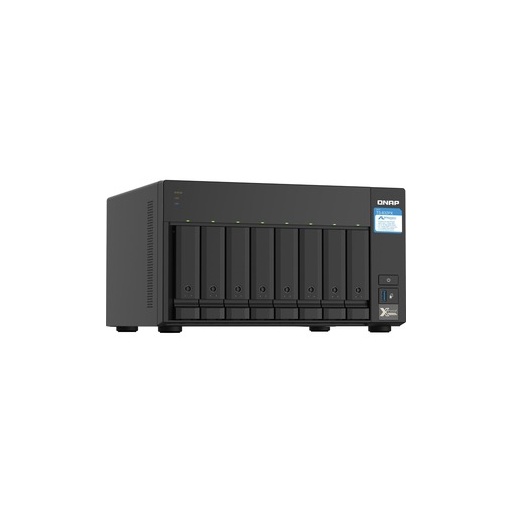
QNAP TS-832PX-4G SAN/NAS Storage System
QNAP TS-832PX-4G SAN/NAS Storage System - Annapurna Labs Alpine AL-324 Quad-core (4 Core) 1.70 GHz - 8 x HDD Supported - 0 x HDD Installed - 8 x SSD Supported - 0 x SSD Installed - 4 GB RAM DDR4 SDRAM - Serial ATA/600 Controller - RAID Supported 0, 1, 5, 6, 10, 50, 60, Hot Spare, JBOD - 8 x Total Bays - 8 x 2.5"/3.5" Bay - 3 x Total Slot(s) - 10 Gigabit Ethernet - 3 USB Port(s) - Network (RJ-45) - QTS 4.4.2 - TCP/IP, IPv4, IPv6, DHCP, NAT, STP, DDNS, HTTP, HTTPS, SSH, Telnet, ... - 512 MB F
Brand: QNAP Systems
Category: Electronics > Electronics Accessories > Computer Components > Storage Devices > Hard Drive Arrays